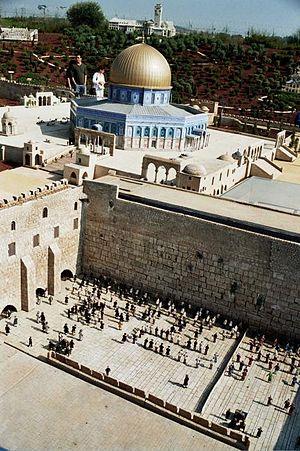
Parc Mini-Israël - maquette du Mont du Temple עברית: הר הבית במבט שונה